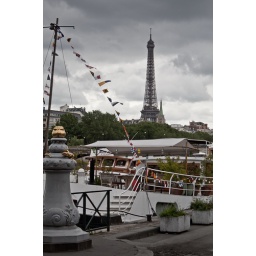
Some dramatic skies over the eiffel tower as we walk along the river